Centre of Canada

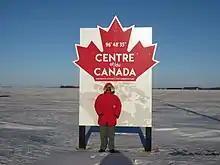
Sign on the Trans-Canada Highway near Winnipeg, marking the longitude centre of Canada

The Rural Municipality of Taché, Manitoba, east of Winnipeg on the Trans-Canada Highway, has a sign at 96°48'35"W that proclaims it the longitudinal centre of Canada. The sign was upgraded with the opening of Centre of Canada Park in 2017. In effect, it marks the north-south line midway between the extreme points of Canada on the east and west, including islands (including Newfoundland since 1949).